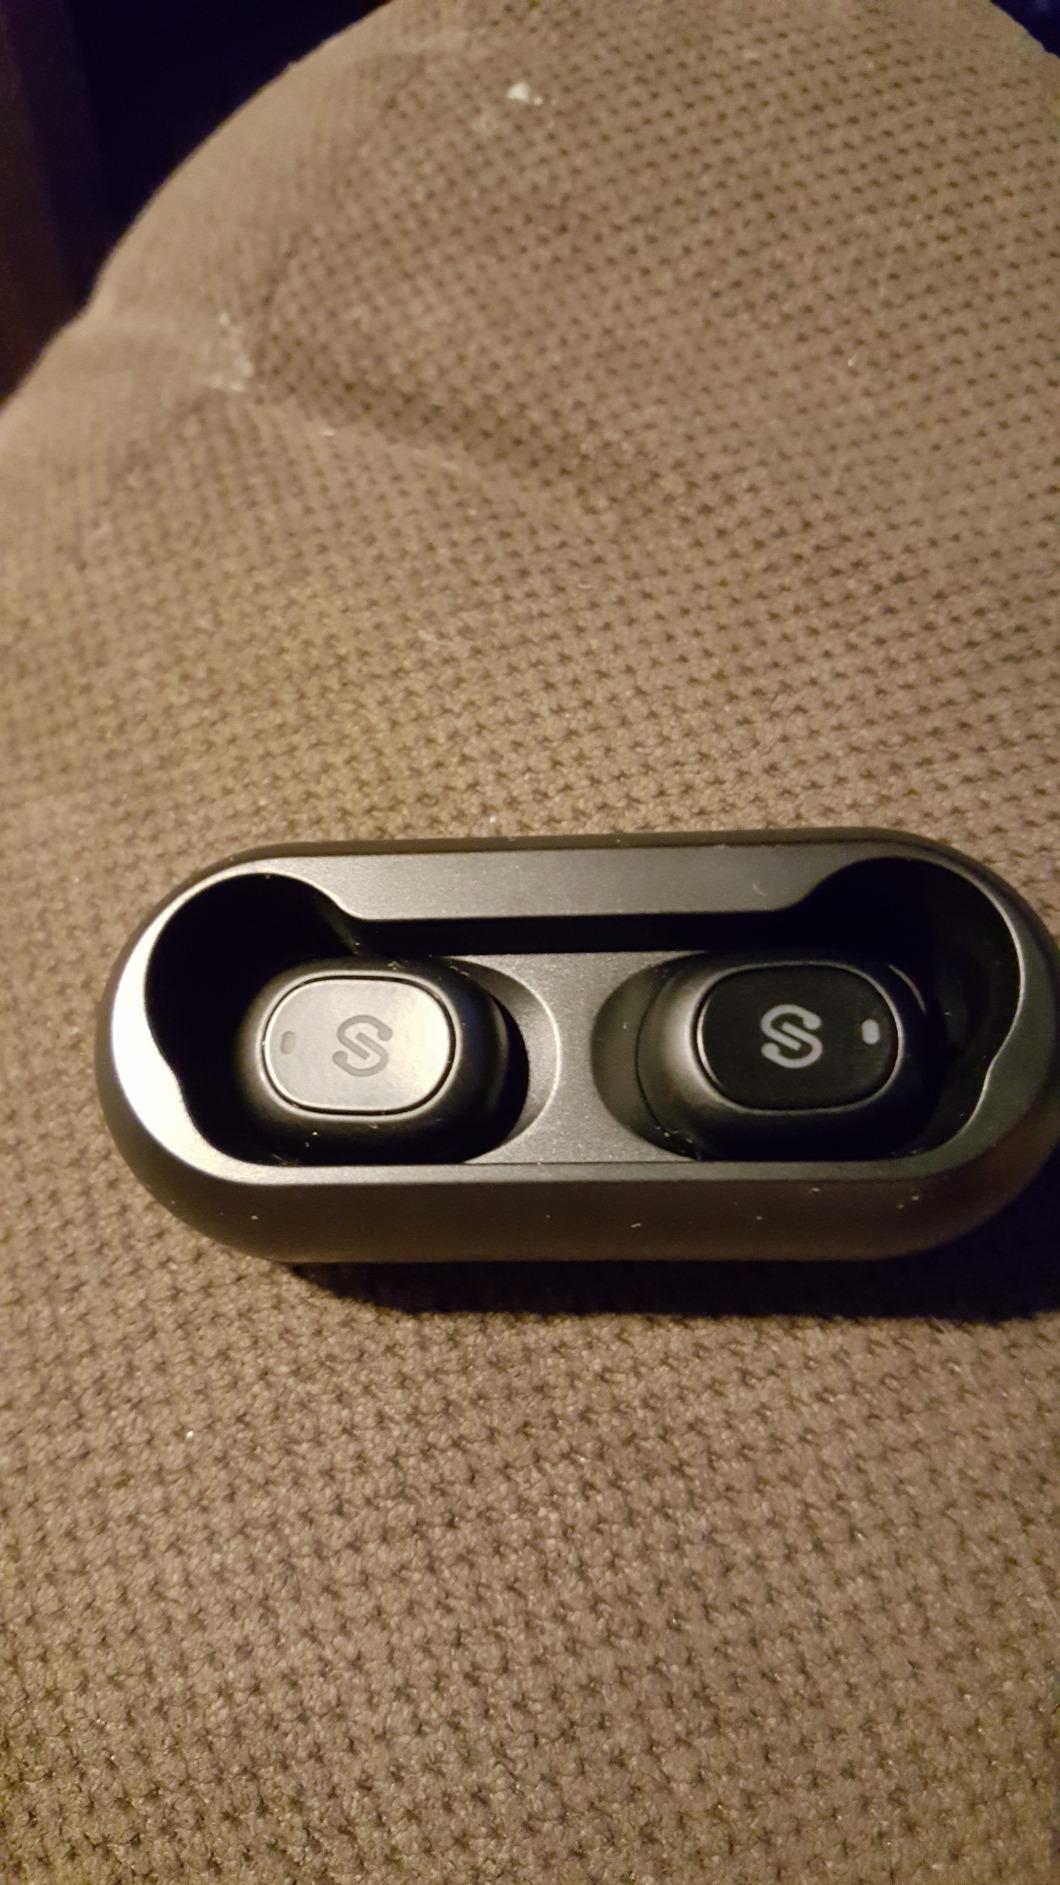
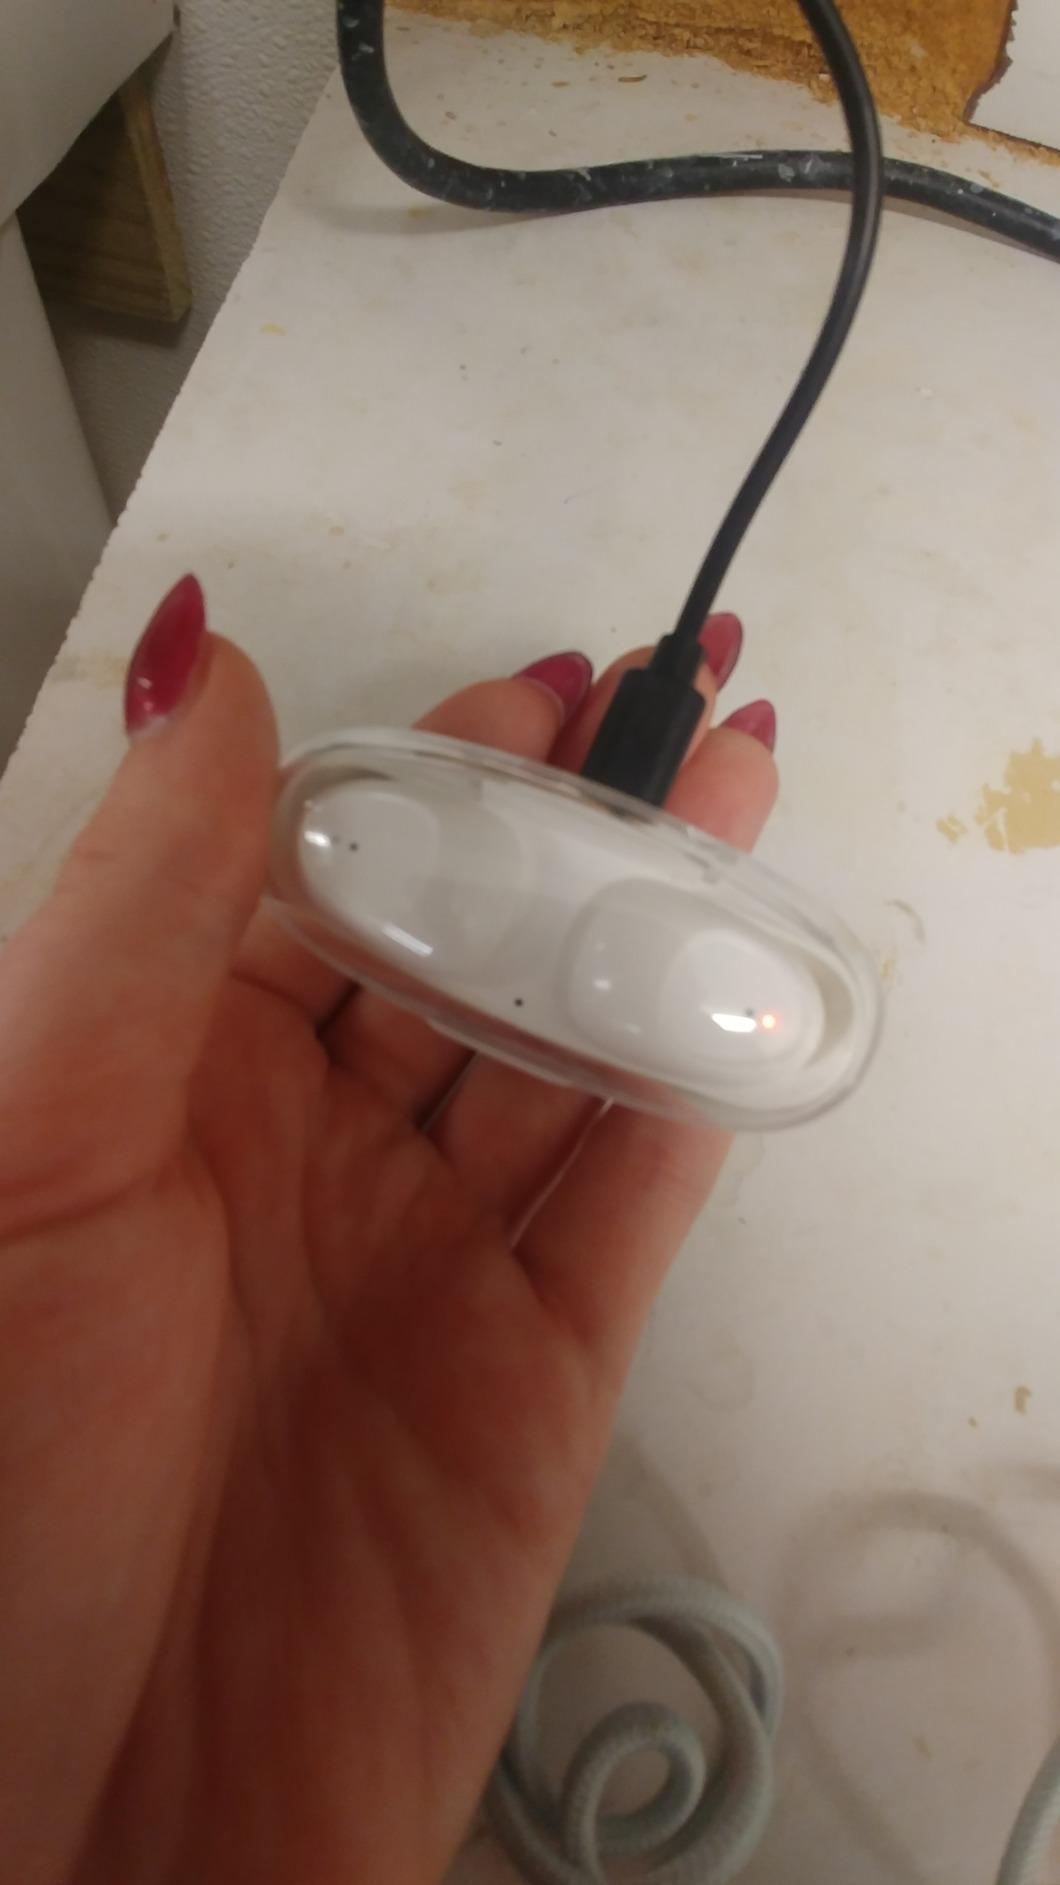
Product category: earbuds
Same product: no